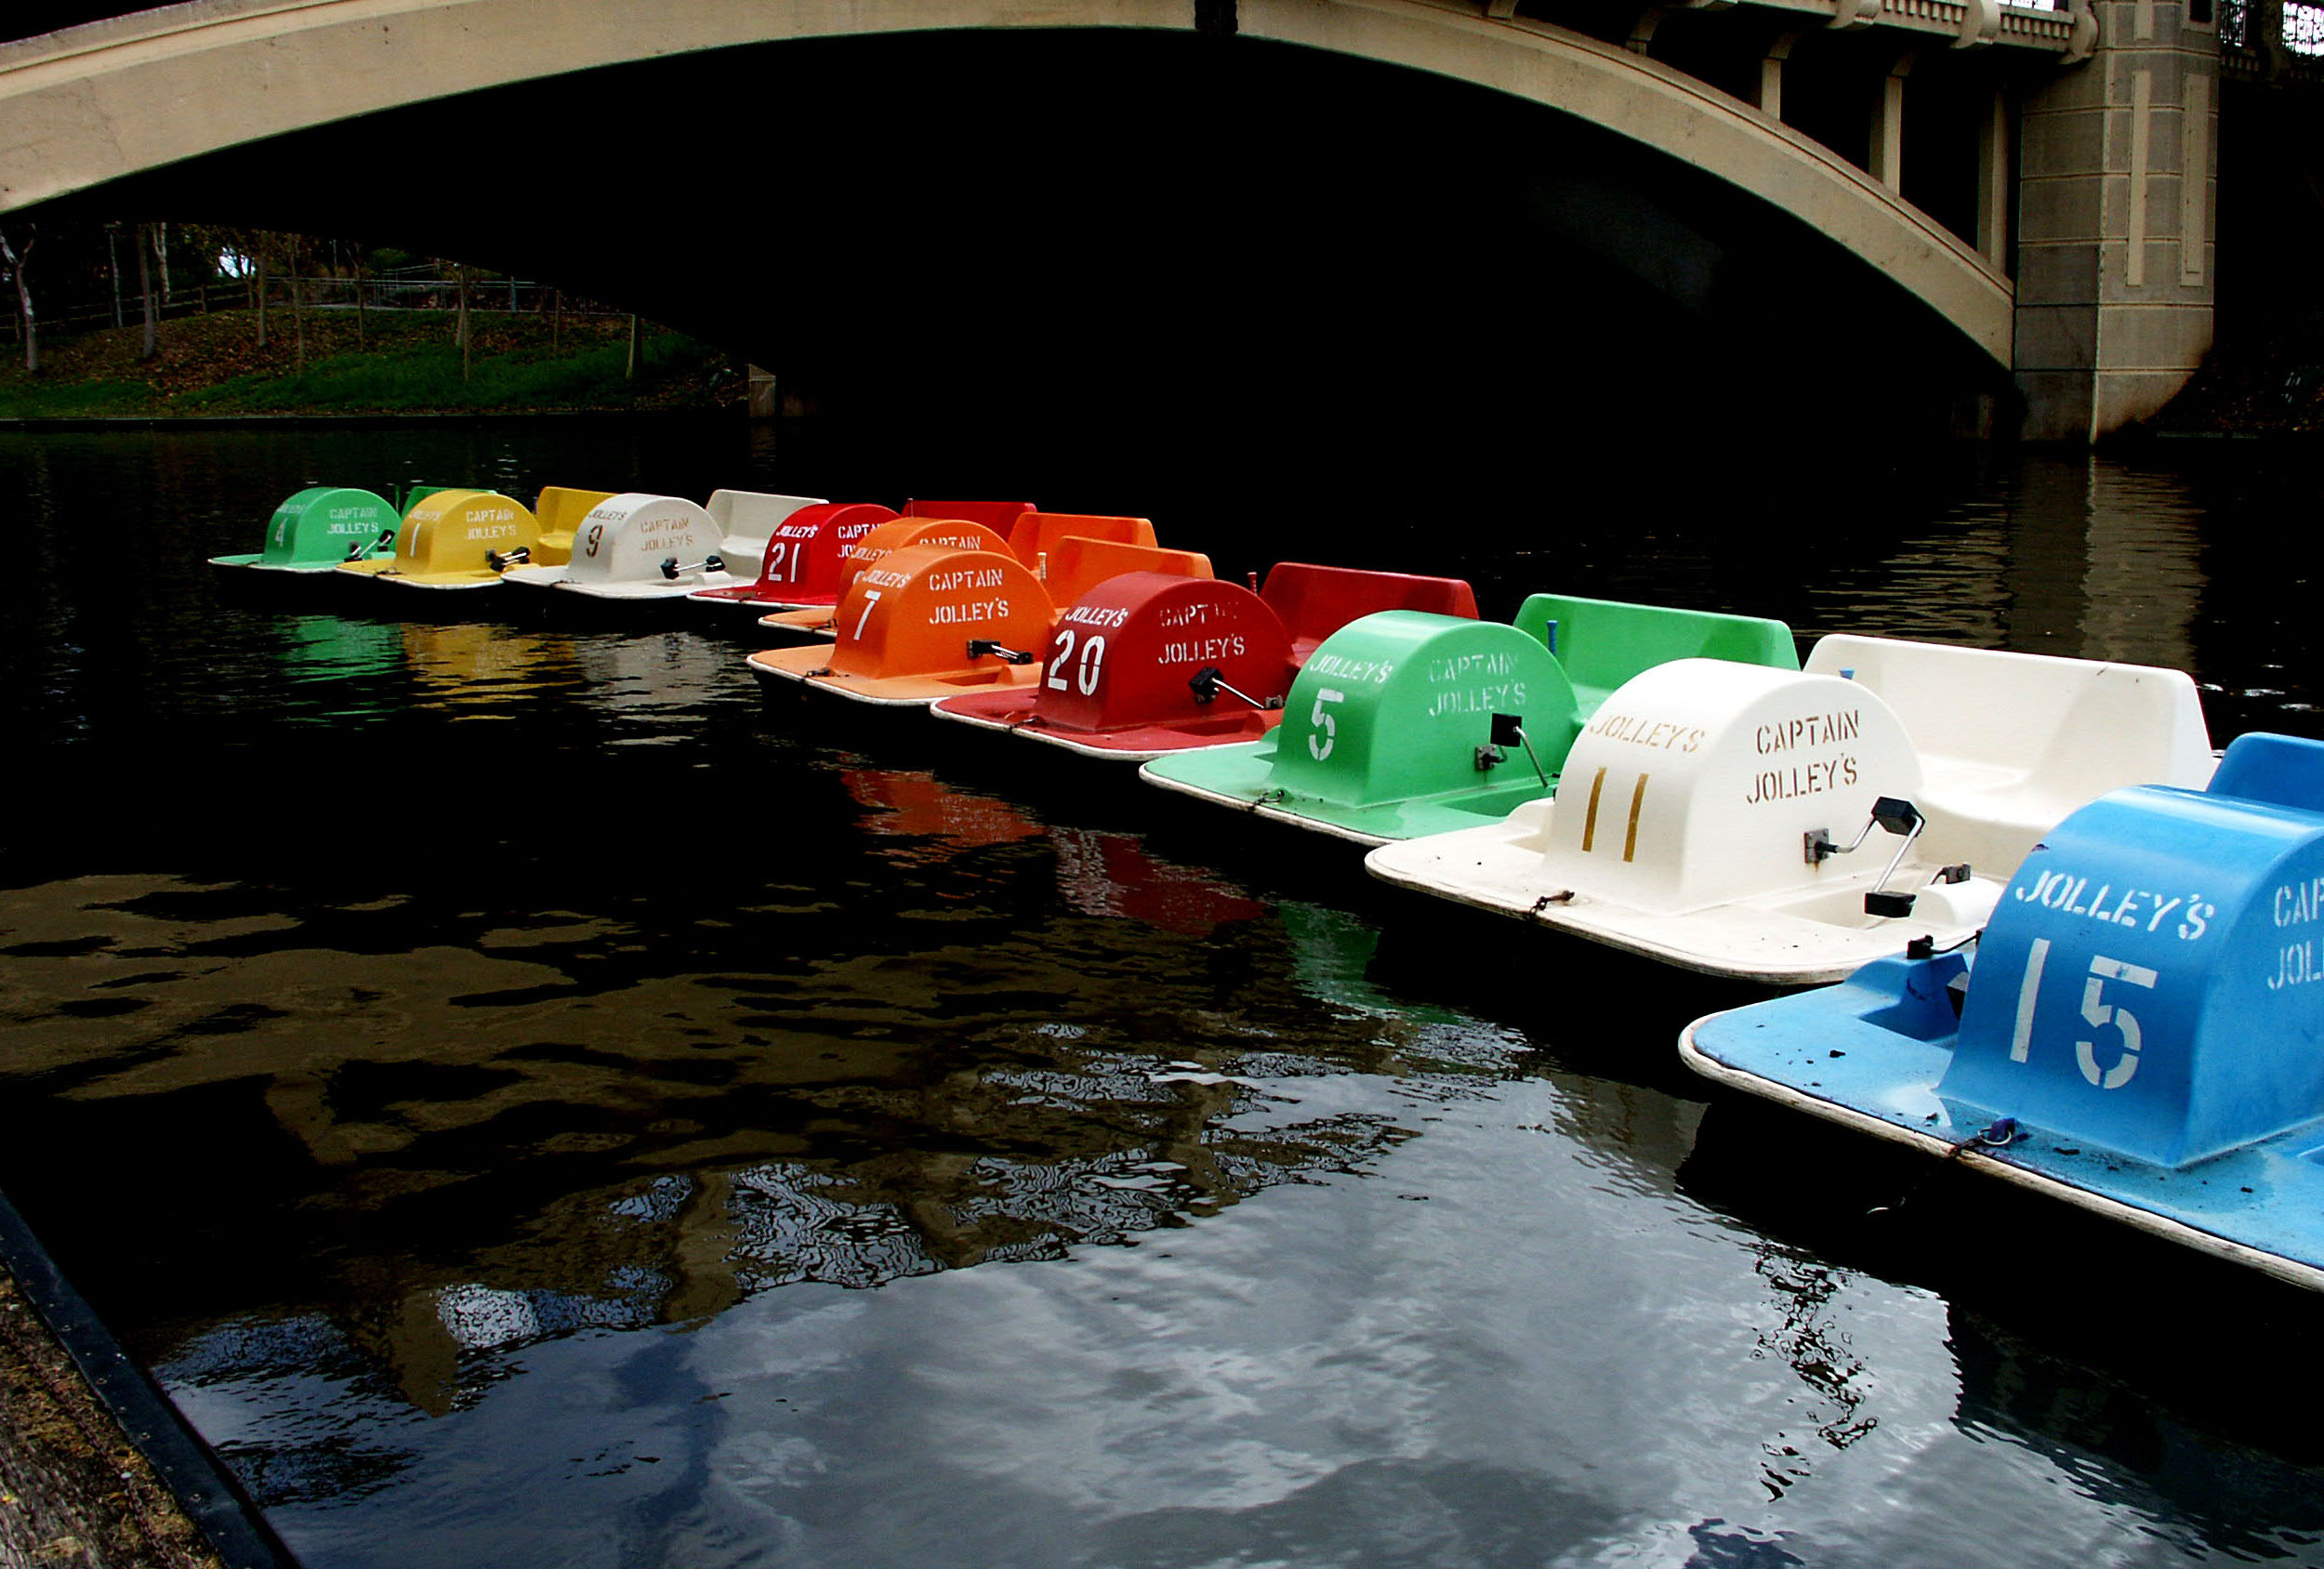
water, boat, river, reflection, vehicle, waterway, colours, adelaide, paddleboats, konicaminoltadimage7